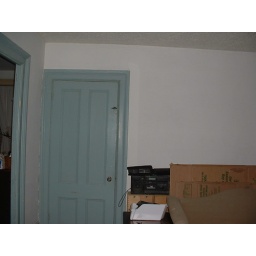
This door will be removed and filled in for kitchen cabinets.